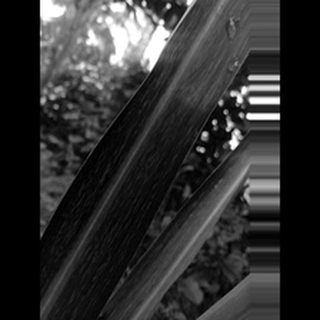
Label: sugarcane_mosaic